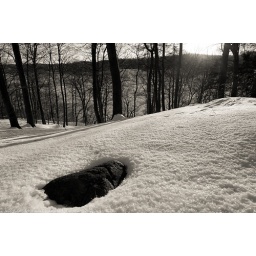
A stone on top of a hill covered with snow, some trees and a frozen lake in the background